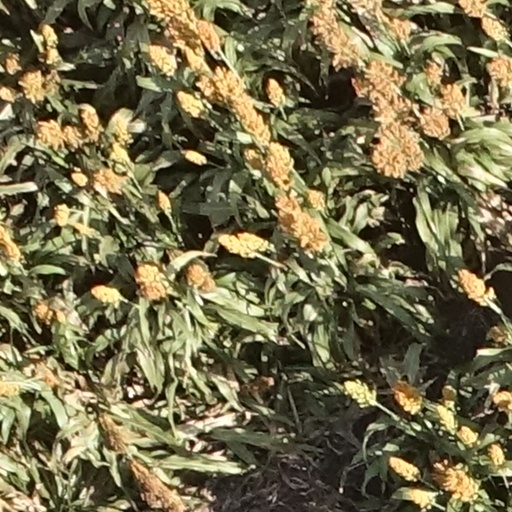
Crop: sorghum